Paula Escobar

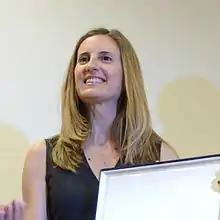
Escobar in 2014

Paula Escobar Chavarría (born 1968) is a Chilean editor, columnist, journalist, professor and writer. She is a recipient of the Lenka Franulic Award. She is an opinion columnist at La Tercera, host and panelist on CNN Chile, Founder and executive director of The Women and Media Chair at Universidad Diego Portales, and tenured professor at The Faculty of Communications of UDP.